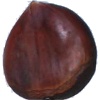
Label: Chestnut 1